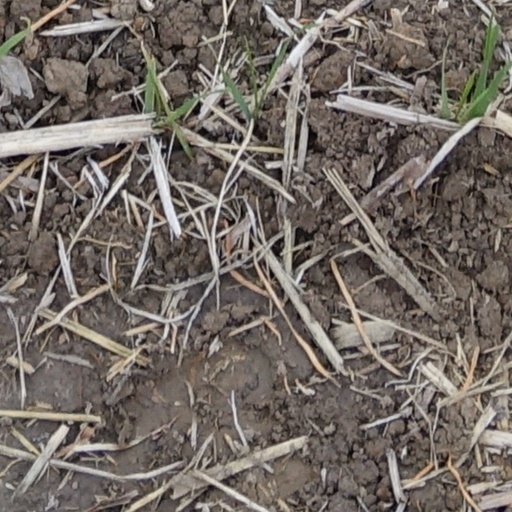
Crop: wheat